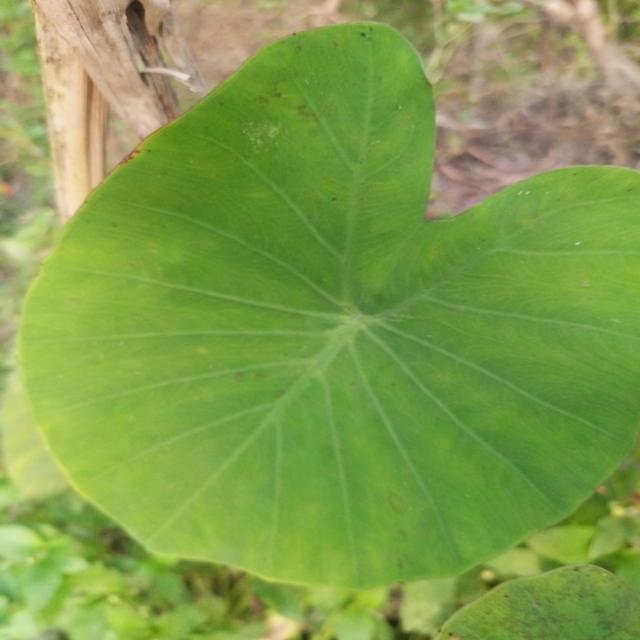
Label: Healthy